Sinaites in Serbia

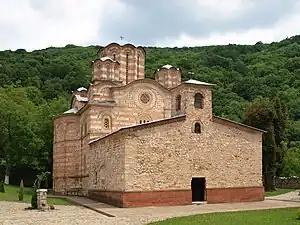
In Ravanica Monastery, around 1326 Gregory of Sinai, he founded the first Sinaitic spiritual center in Serbia

Of the Serb monks who permanently or temporarily resided in Sinai and thus acquired the right to the name "Sinai", few names have survived to this day. Among these names, several names of Sinaitic scribes of Slavic (Serbian) origin are preserved, who, due to their lonely way of life, were intensively engaged, not only in reading but also in writing and copying ancient manuscripts and books.